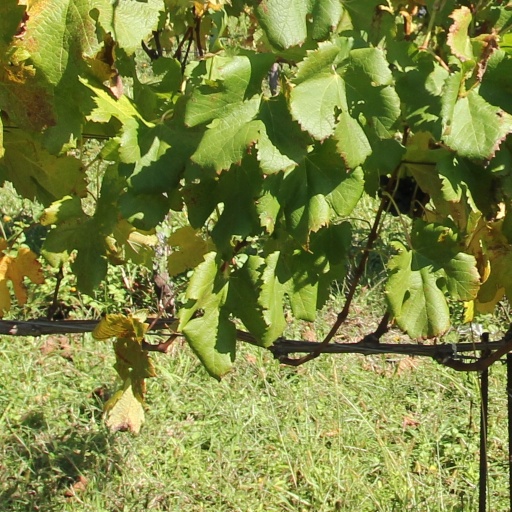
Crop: grape